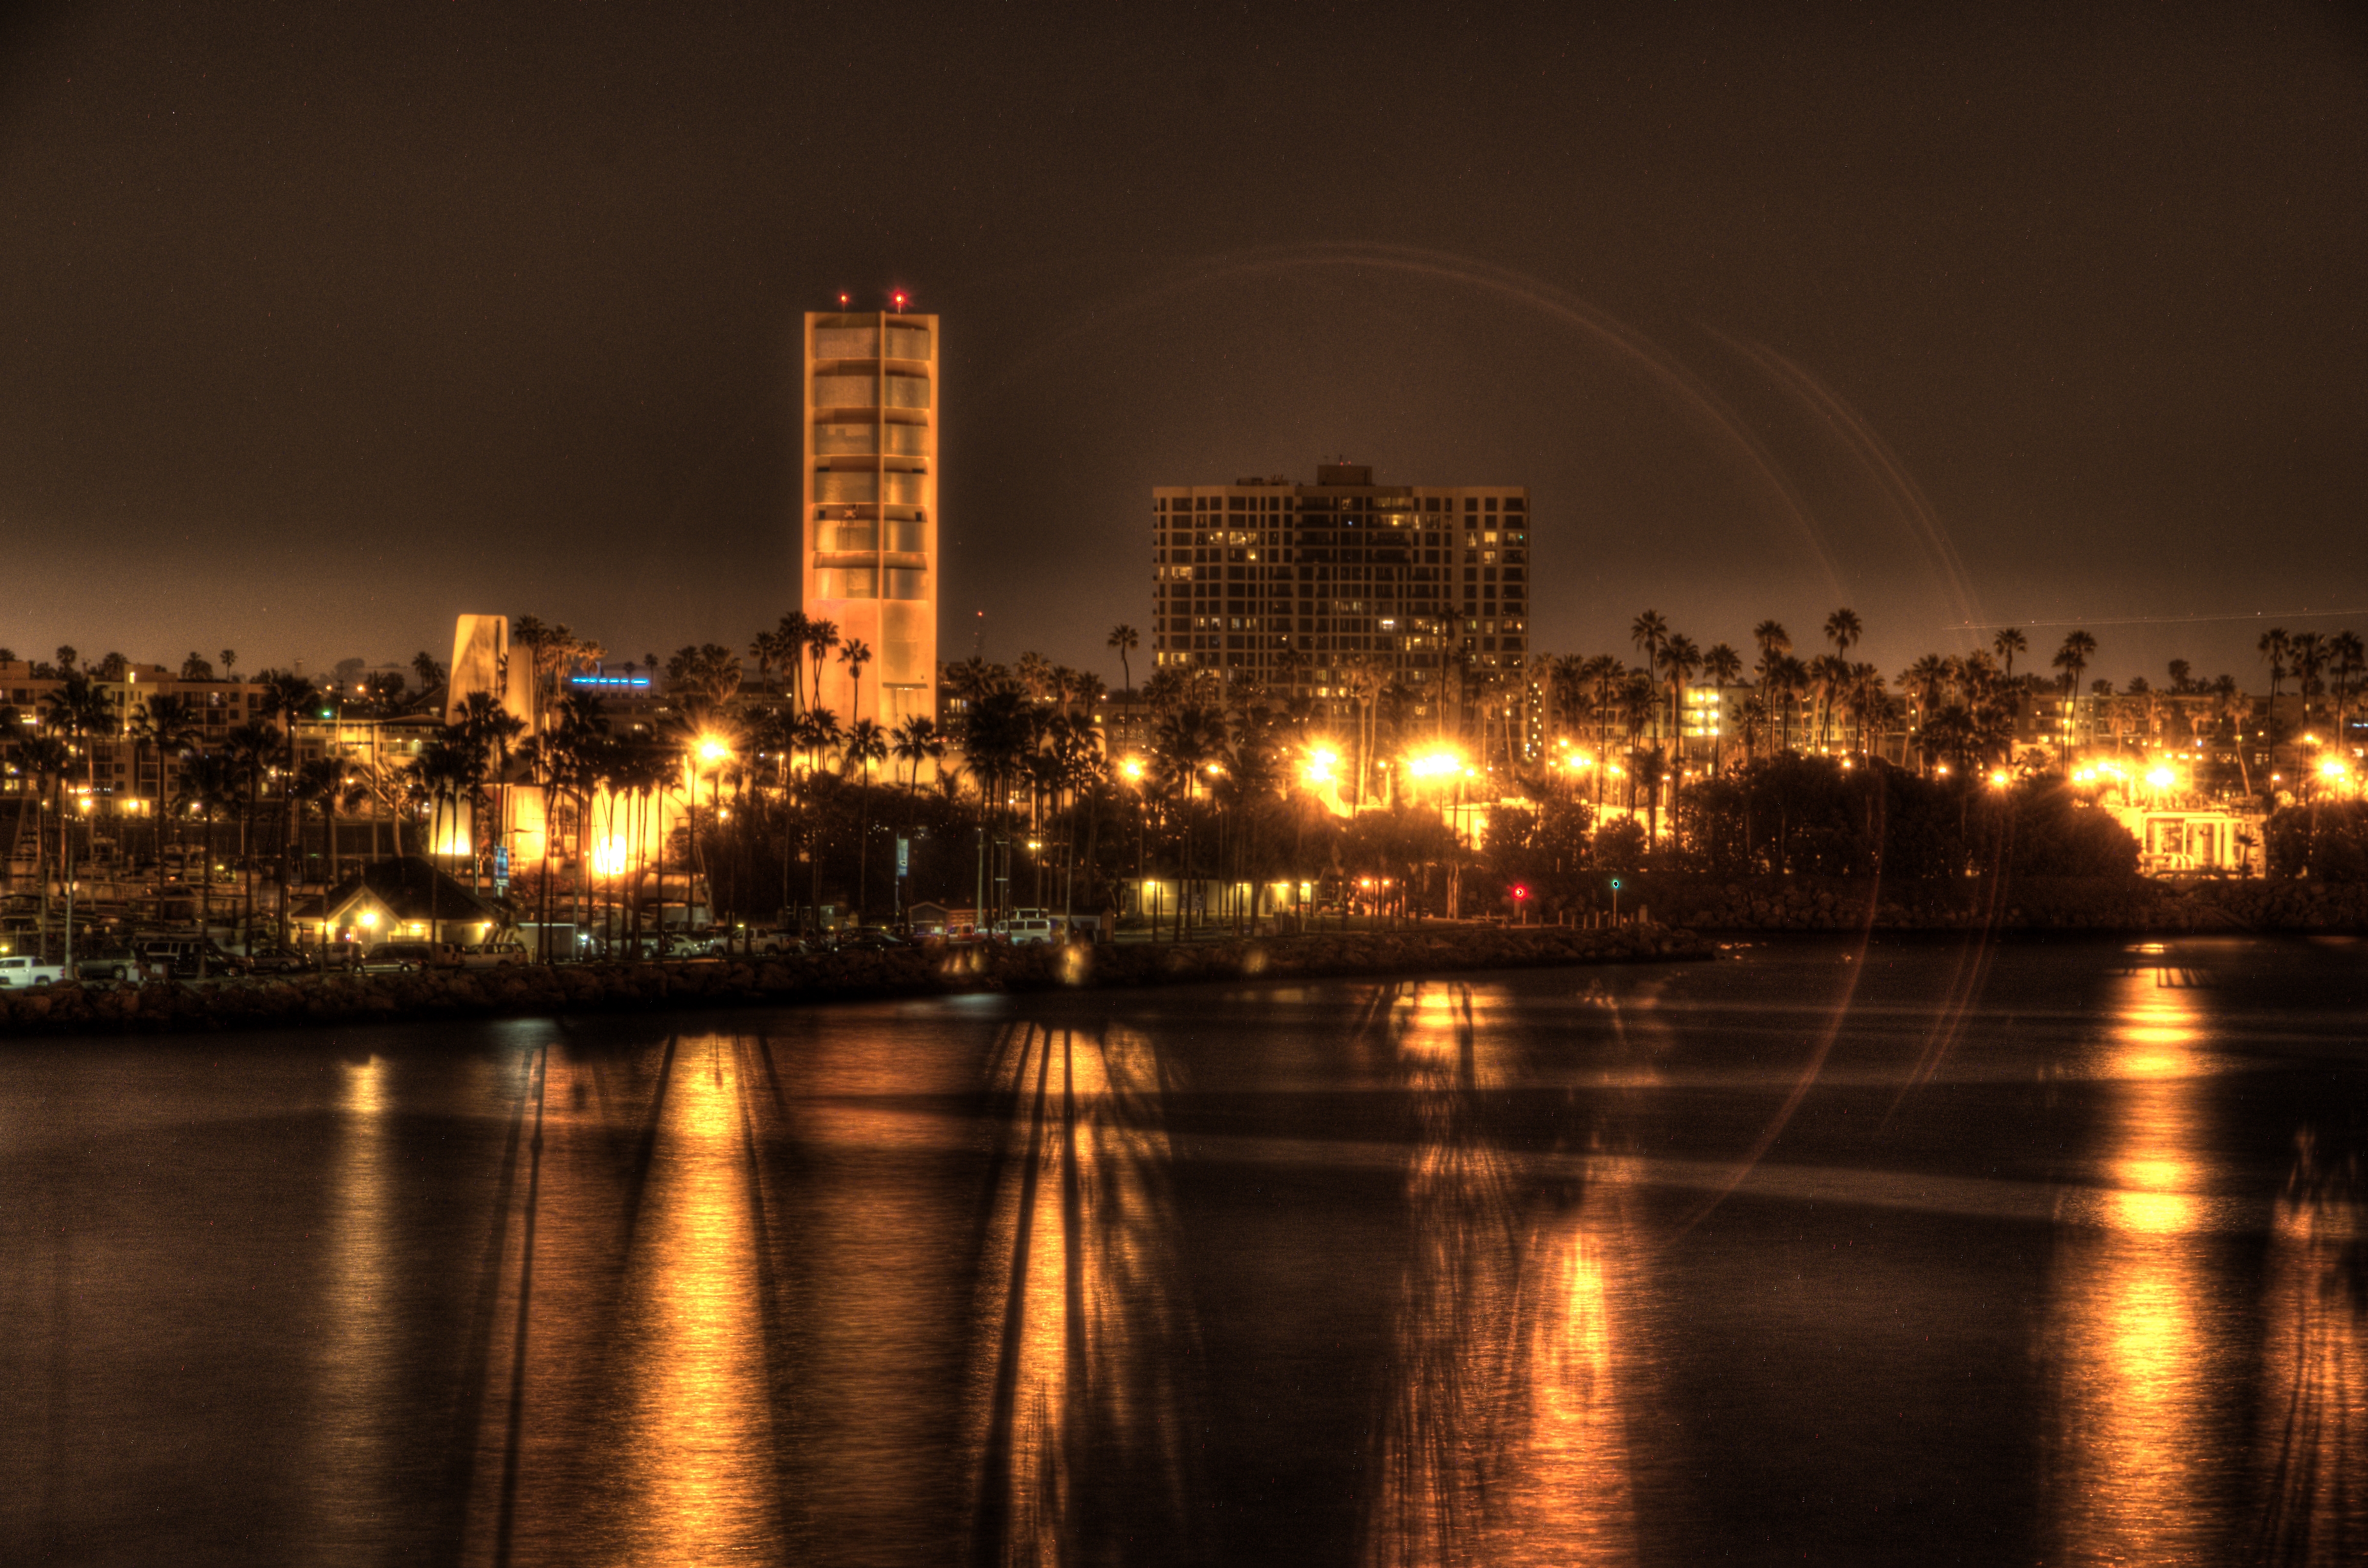
city, night, metropolitan area, reflection, cityscape, sky, urban area, skyline, water, landmark, human settlement, metropolis, tower block, river, architecture, downtown, skyscraper, waterway, evening, building, cloud, tower, photography, condominium, sea, tourist attraction, dusk, harbor, channel